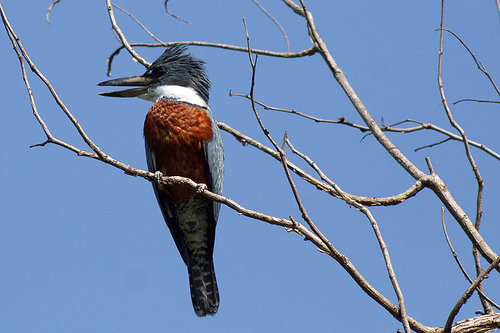
this bizarre looking bird has strong bill for pecking and has a white neck with brown belly.
the bird has a black crown with a white throat and a red belly with a thick black bill.
this bird has a black head, a long bill, and a brown breastthe bird has a red belly, black head, white neck, and gray striped wings and tail.
this bird has a brown belly, white throat and a grey head and wing.
this bird is black with red and has a long, pointy beak.
this bird has a red breast, a long, sharp bill, and the head is small compared to the body
this bird has wings that are blue and has a red belly and long bill
this bird has wings that are black and has a red belly
this is a mostly grey bird with a large beak a dark brown breast and a white band around its throat.
Species: Ringed Kingfisher